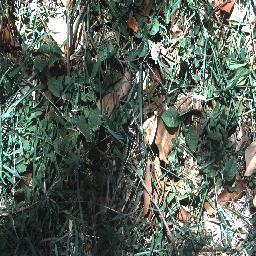
Label: negative